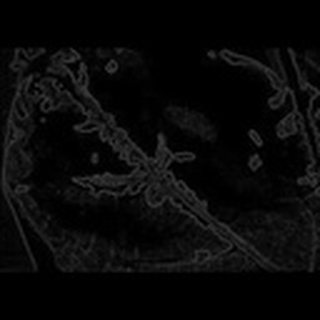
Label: cotton_bacterial_blight